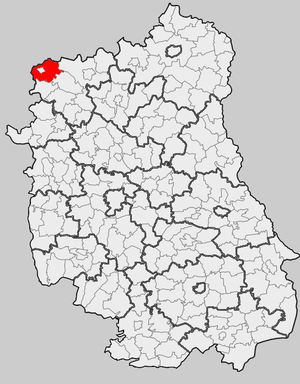
Stoczek Łukowski est une gmina rurale du powiat de Łuków, dans la Voïvodie de Lublin, dans l'est de la Pologne.